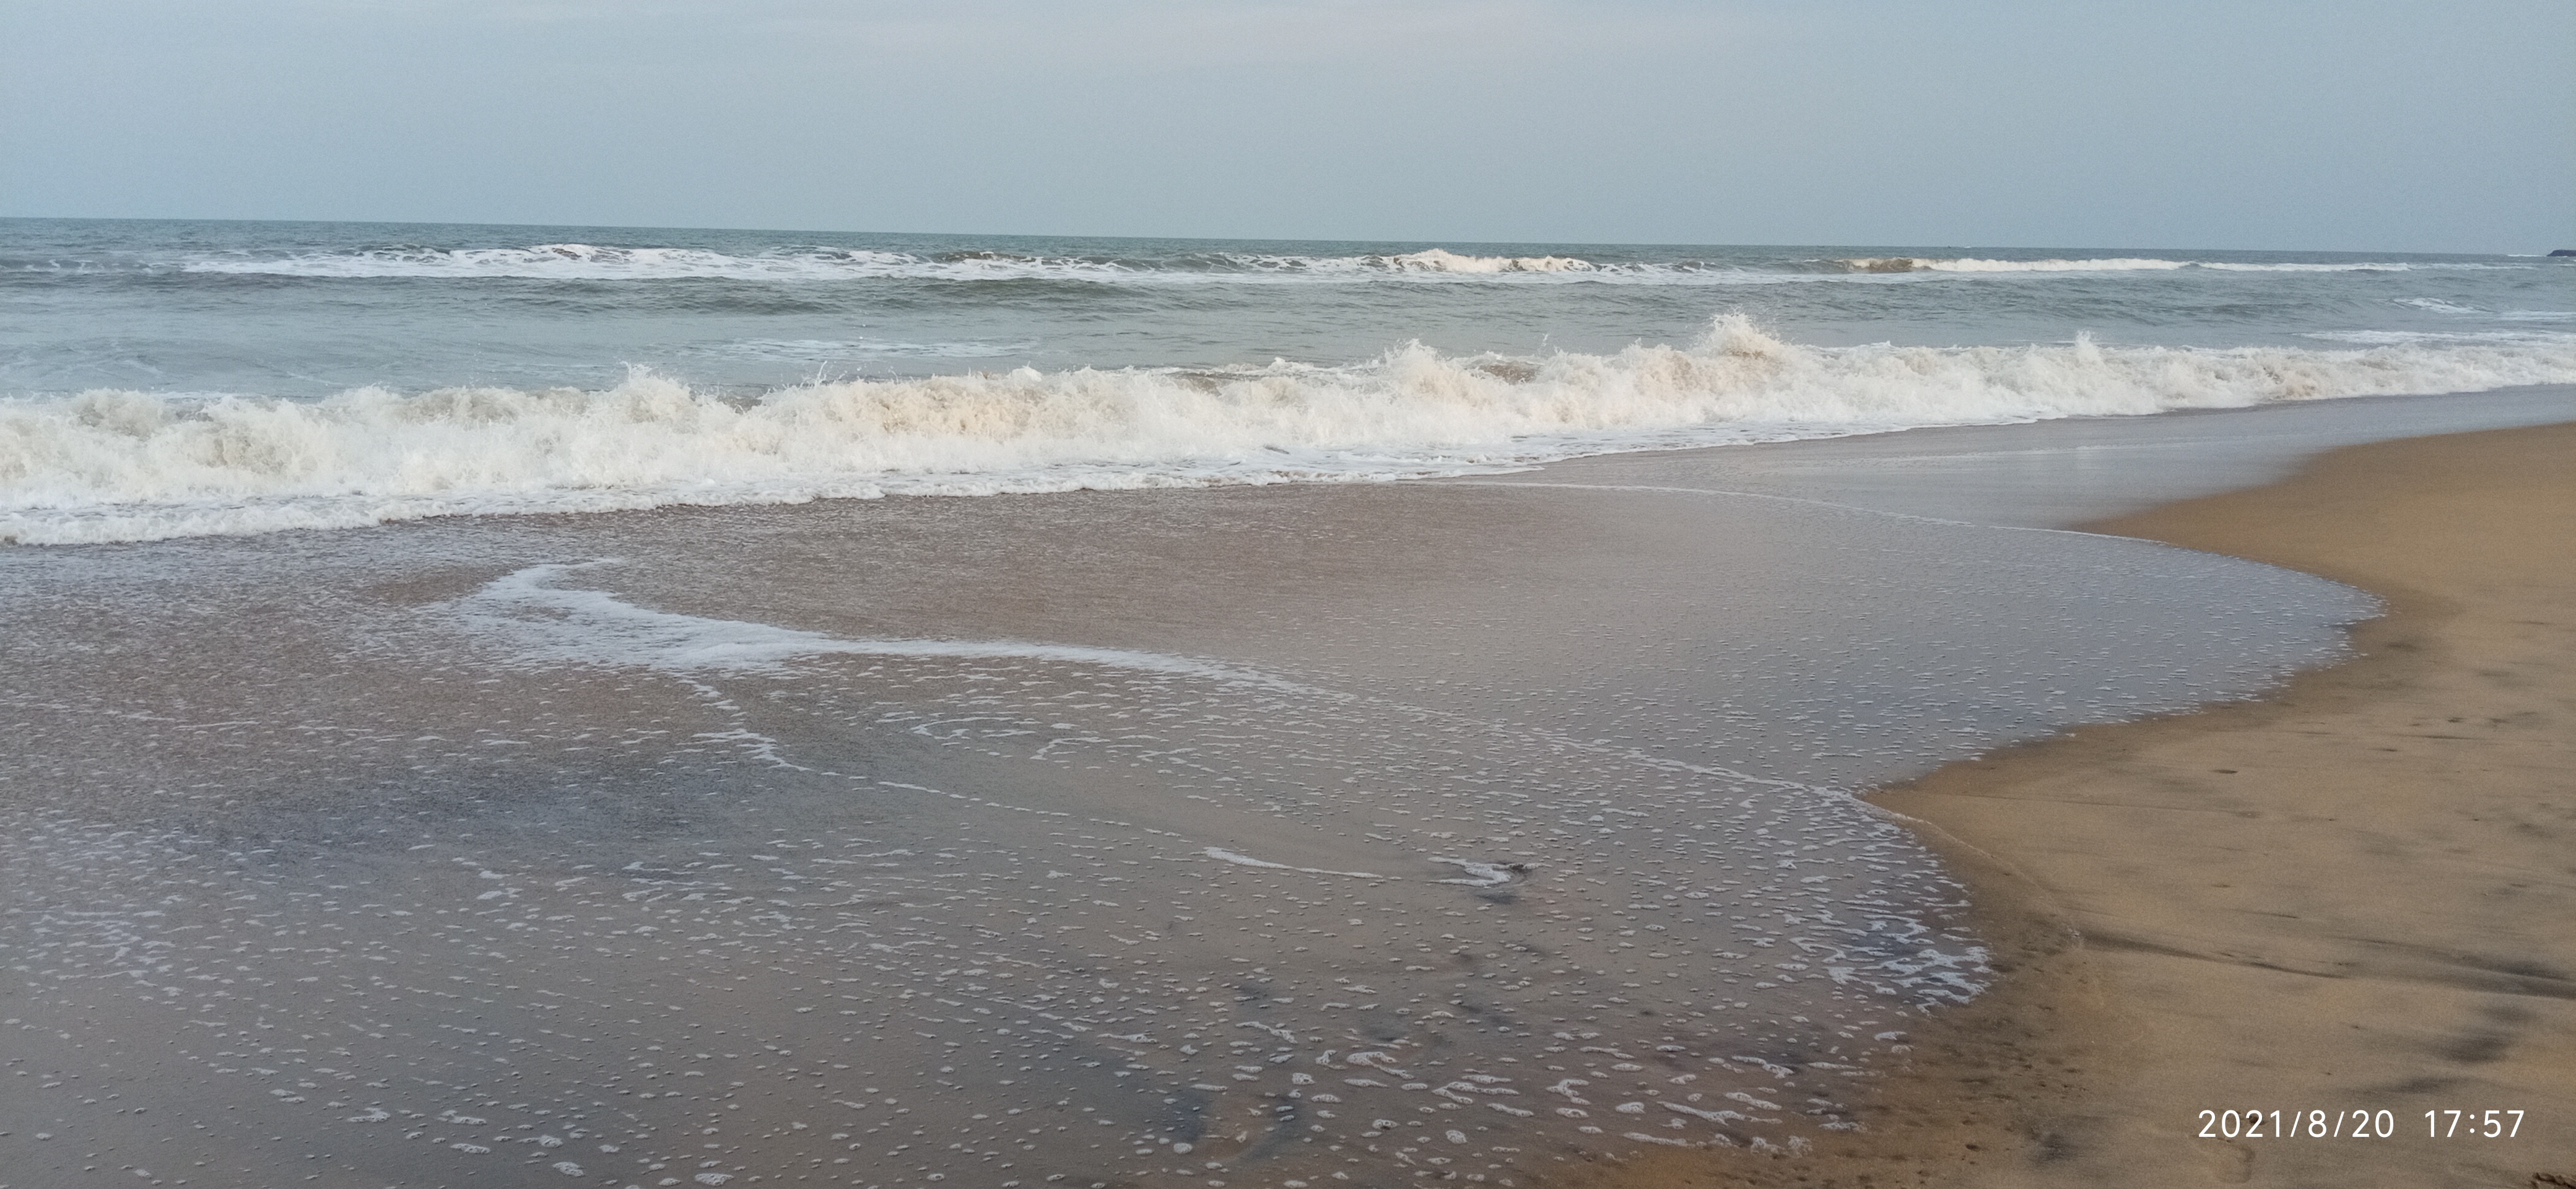
blue beach, sky, water, sea, bay of bengal, chennai, mahabs